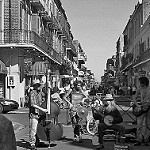
Label: B & W